Papyrus Oxyrhynchus 8

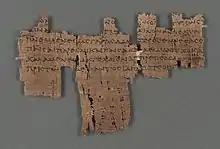
P. Oxy. 8

Papyrus Oxyrhynchus 8 (P. Oxy. 8) is a fragment of Greek hexameter poetry. The dialect is a mixture of Aeolic and Doric. It was discovered by Grenfell and Hunt in 1897 in Oxyrhynchus. The fragment is dated to the first or second century. It is housed in the Houghton Library, Harvard University, with the catalogue number SM2211. The text was published by Grenfell and Hunt in 1898.